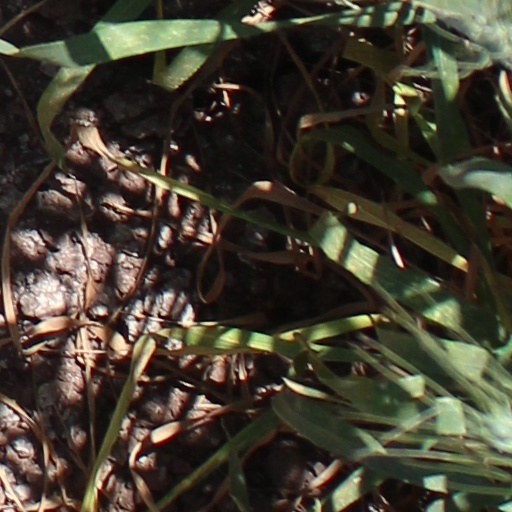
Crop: wheat